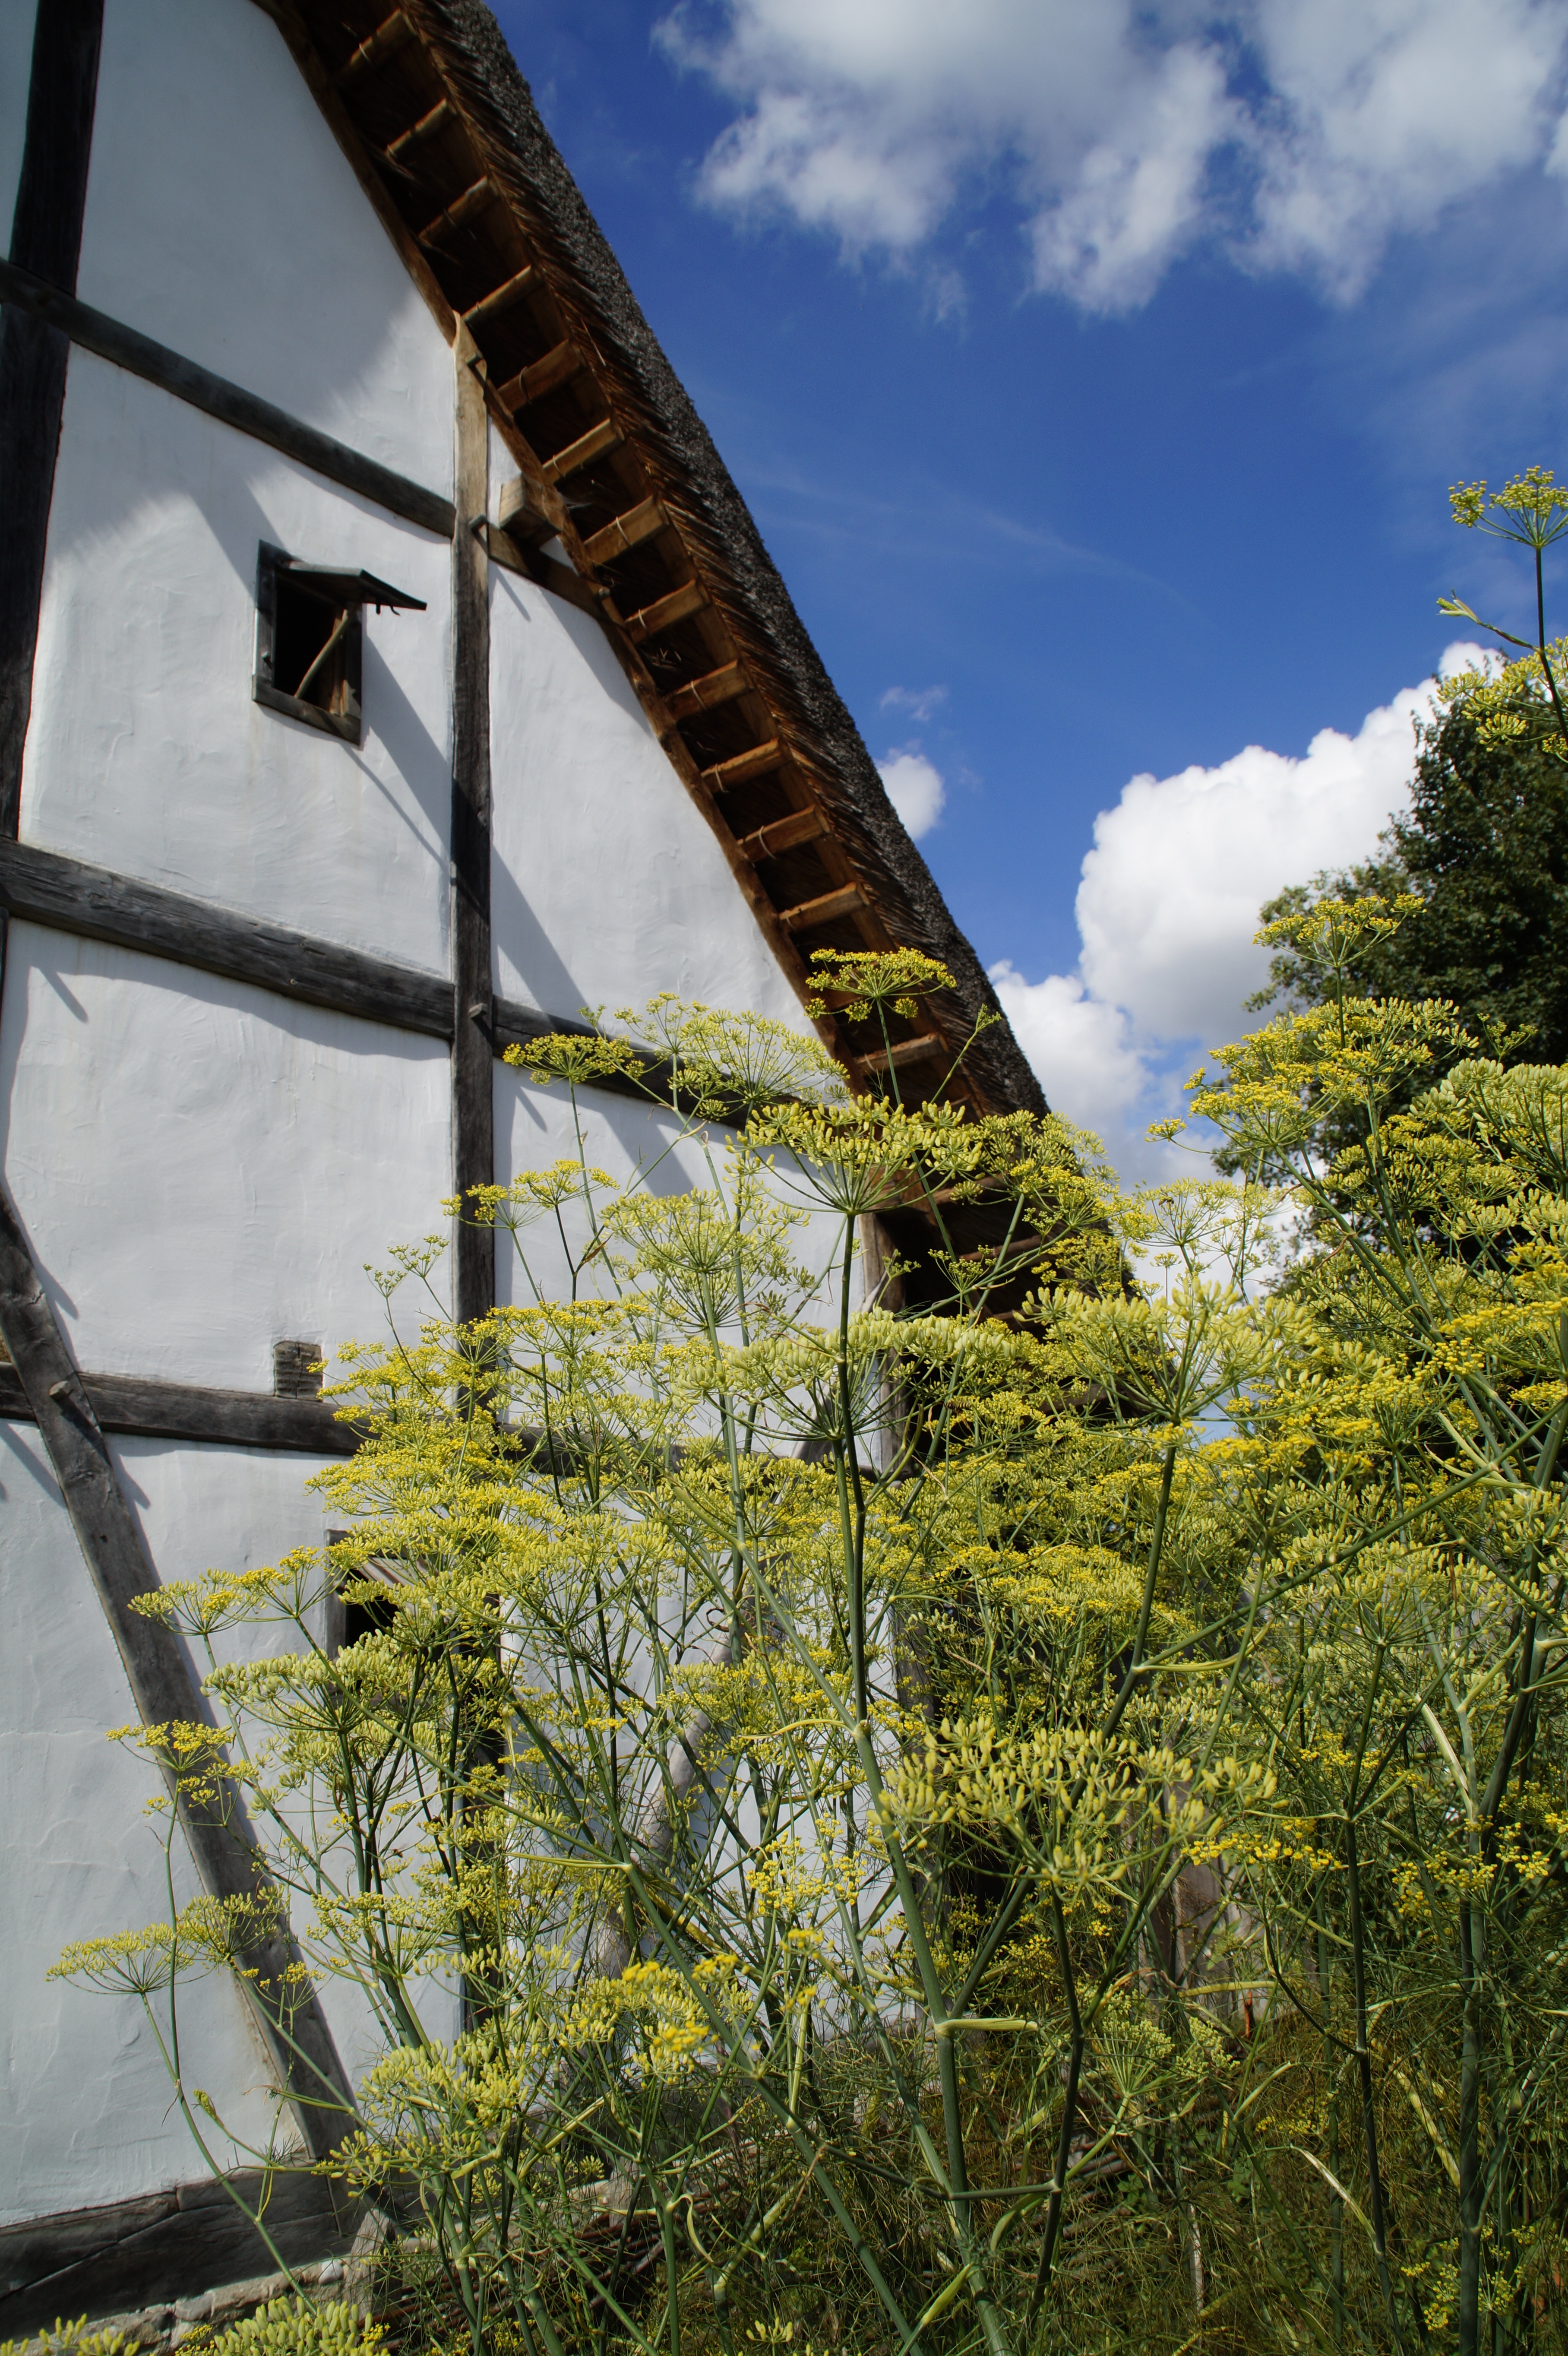
tree, nature, architecture, plant, bridge, farm, sunlight, flower, building, rural, tower, castle, woods, medieval, germany, middle ages, farmers, reconstruction, fachwerkhaus, rural area, cottage garden, truss, southern germany, fennel, knight's castle, herb garden, baden wurttemberg, bach ritterburg, lower needle, wooden castle, kanzach, reconstructed, woody plant